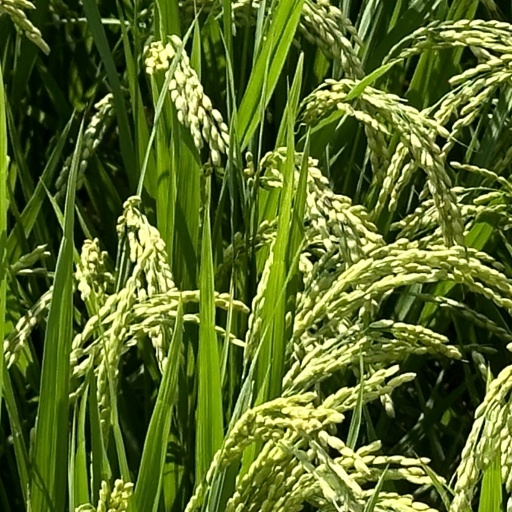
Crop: rice